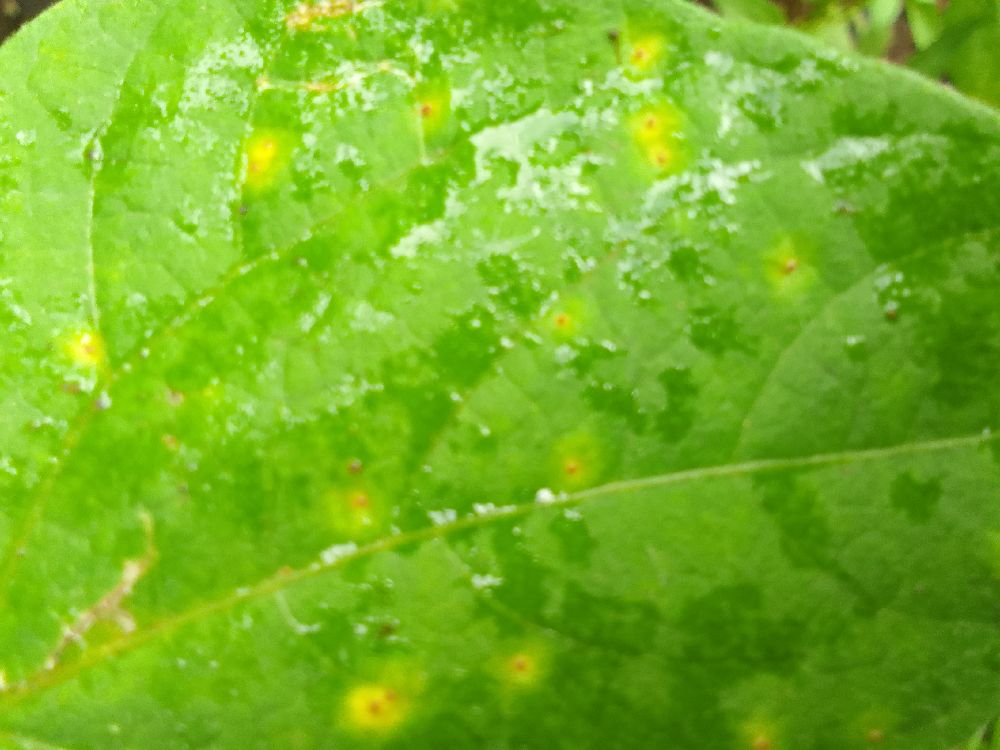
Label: rust